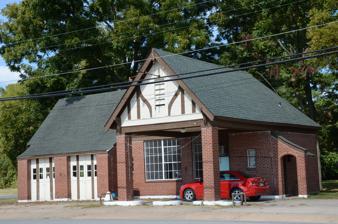
Building: Jameson-Richards Gas Station
Country: United States of America
Year built: 1931
United States historic place Jameson-Richards Gas Station U.S. National Register of Historic Places Location in Arkansas Show map of Arkansas Location in United States Show map of the United States Location Jct. of AR 367 and Vine St., Bald Knob, Arkansas Coordinates 35°18′34″N 91°34′8″W / 35.30944°N 91.56889°W / 35.30944; -91.56889 Area less than one acre Built 1931 ( 1931 ) Architectural style English Revival MPS White County MPS NRHP reference No. 91001279 Added to NRHP September 5, 1991 The Jameson-Richards Gas Station is a historic automobile service station on Arkansas Highway 367 in Bald Knob, Arkansas .  Built in the early 1930s, it is a typical period roadside service building, a single-story brick structure with English Revival styling.  It is rectangular in plan, with a projecting porte-cochere that has Tudor style half-timbered stucco in its gable end.  The main garage bays have original two-leaf swinging doors, and the office area has original multipane casement windows.  It stands near the Jameson-Richards Cafe , a similar period roadside building. The building was listed on the National Register of Historic Places in 1991. See also National Register of Historic Places listings in White County, Arkansas References